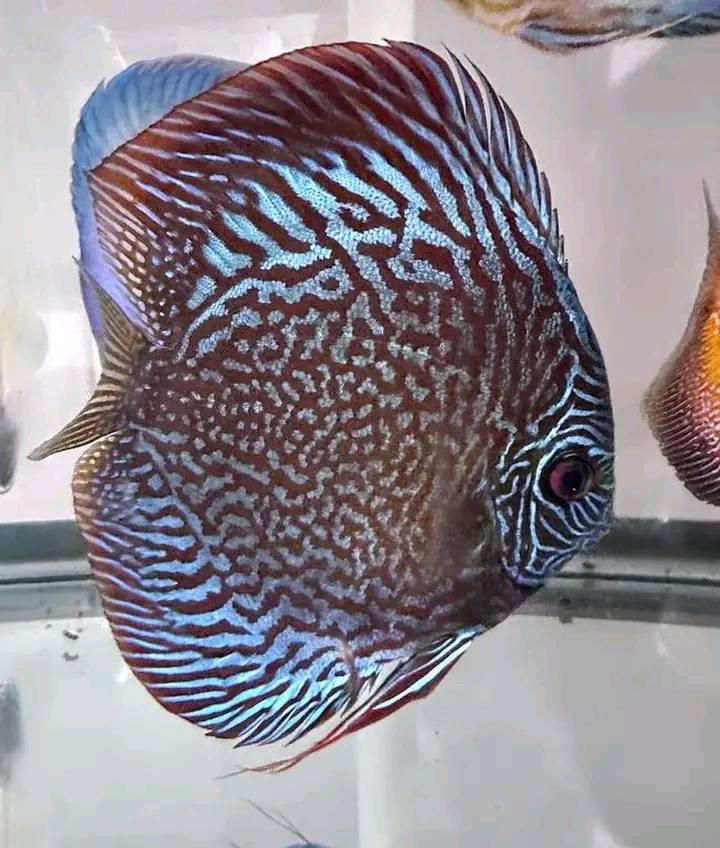
Samaki mkubwa mzuri aliyechambuka matamvua,mwenye rangi ya uruzuani, ugoro na nyeupe, akiwa katika bwawa au beseni la kufugia samaki hao. Pia anaweza akawa samaki wa mapambo au samaki wa ulaji kama chakula.